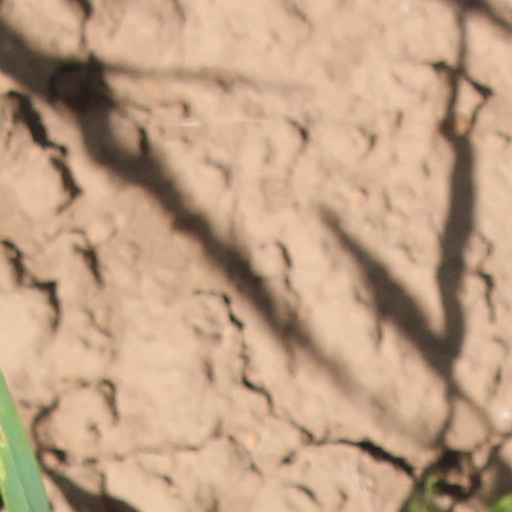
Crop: wheat